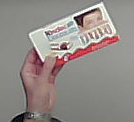
Product: kinder_chocolate